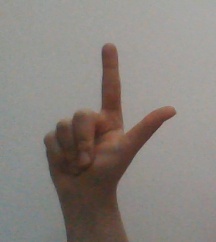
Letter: laam